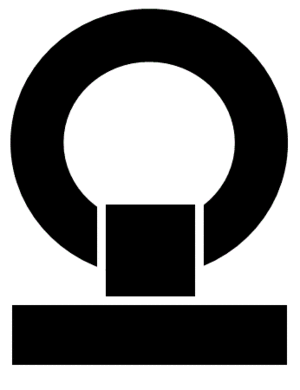
La Reichswerke Hermann Göring était un conglomérat industriel de l'Allemagne nazie. Elle fut fondée en juillet 1937 pour extraire et raffiner le minerai de fer de Salzgitter jugé non rentable économiquement par les aciéries privées. Détenue par l’État, elle était vue comme un moyen de hâter l'extraction et la production de fer et d'acier, sans se reposer sur les plans et les avis des industriels, qui s'opposaient aux visions stratégiques d'Adolf Hitler. En novembre 1937, Hermann Göring obtint un accès sans limite aux financements étatiques et lança une série de fusions-acquisitions, se diversifiant dans l'industrie militaire avec l'absorption de Rheinmetall. Göring lui-même supervisait la Reichswerke sans la posséder toutefois et n'en tira pas de profit personnel, bien qu'il ait parfois retiré de l'argent des caisses pour son usage personnel.